Electric fence

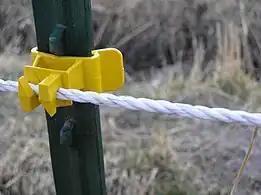
Detail of an electric fence material made of synthetic cord with metal interwoven through it, attached to a steel fence post with a plastic insulator. This material is more visible than wire, but most often used for temporary fencing.

Electric fences are designed to shock animals or humans if they attempt to cross the boundary. A component called a power energiser converts power into a brief high voltage pulse. One terminal of the power energiser releases an electrical pulse along a connected bare wire approximately once per second. Another terminal is connected to a metal rod implanted in the earth, called a ground or earth rod. An animal touching both the wire and the earth during a pulse will complete an electrical circuit and will conduct the pulse, causing an electric shock. The effects of the shock depend upon the voltage, the energy of the pulse, the degree of contact between the recipient and the fence and ground, and the route of the current through the body; the severity of the shock can range heavily from barely noticeable to even lethal.